James Szlumper

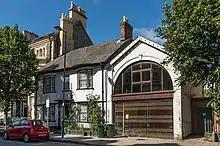
Sandmarsh Cottage, Aberystwyth

Szlumper married Mary Culliford in 1867 and had one son and two daughters. The family lived at Sandmarsh, Aberystwyth. After Szlumper's retirement from the role of surveyor of Cardiganshire, the family moved to Holmesdale Road in Richmond, Surrey, where he became Mayor twice. He was also a major benefactor of Darell Road School in Kew and was, for many years, president and patron of the Victoria Working Men's Club in Kew.